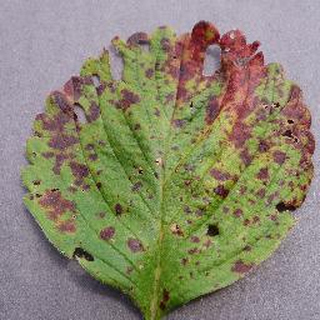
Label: strawberry_leaf_scorch